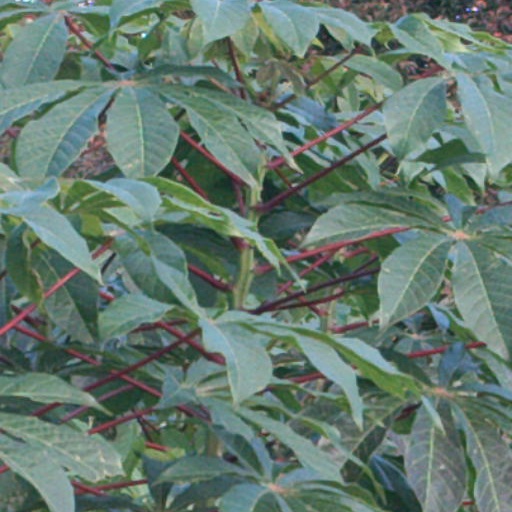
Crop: cassava